Mollie Beattie

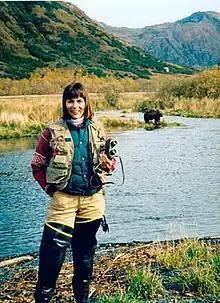

Mollie H. Beattie (April 27, 1947 – June 27, 1996) was an American conservationist and government official who served as director of the United States Fish and Wildlife Service. In 2009, she was designated a Women's History Month Honoree by the National Women's History Project.